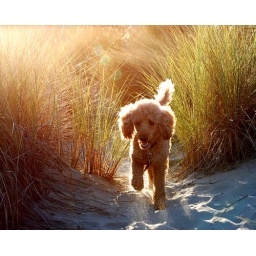
Stella in the beach grass